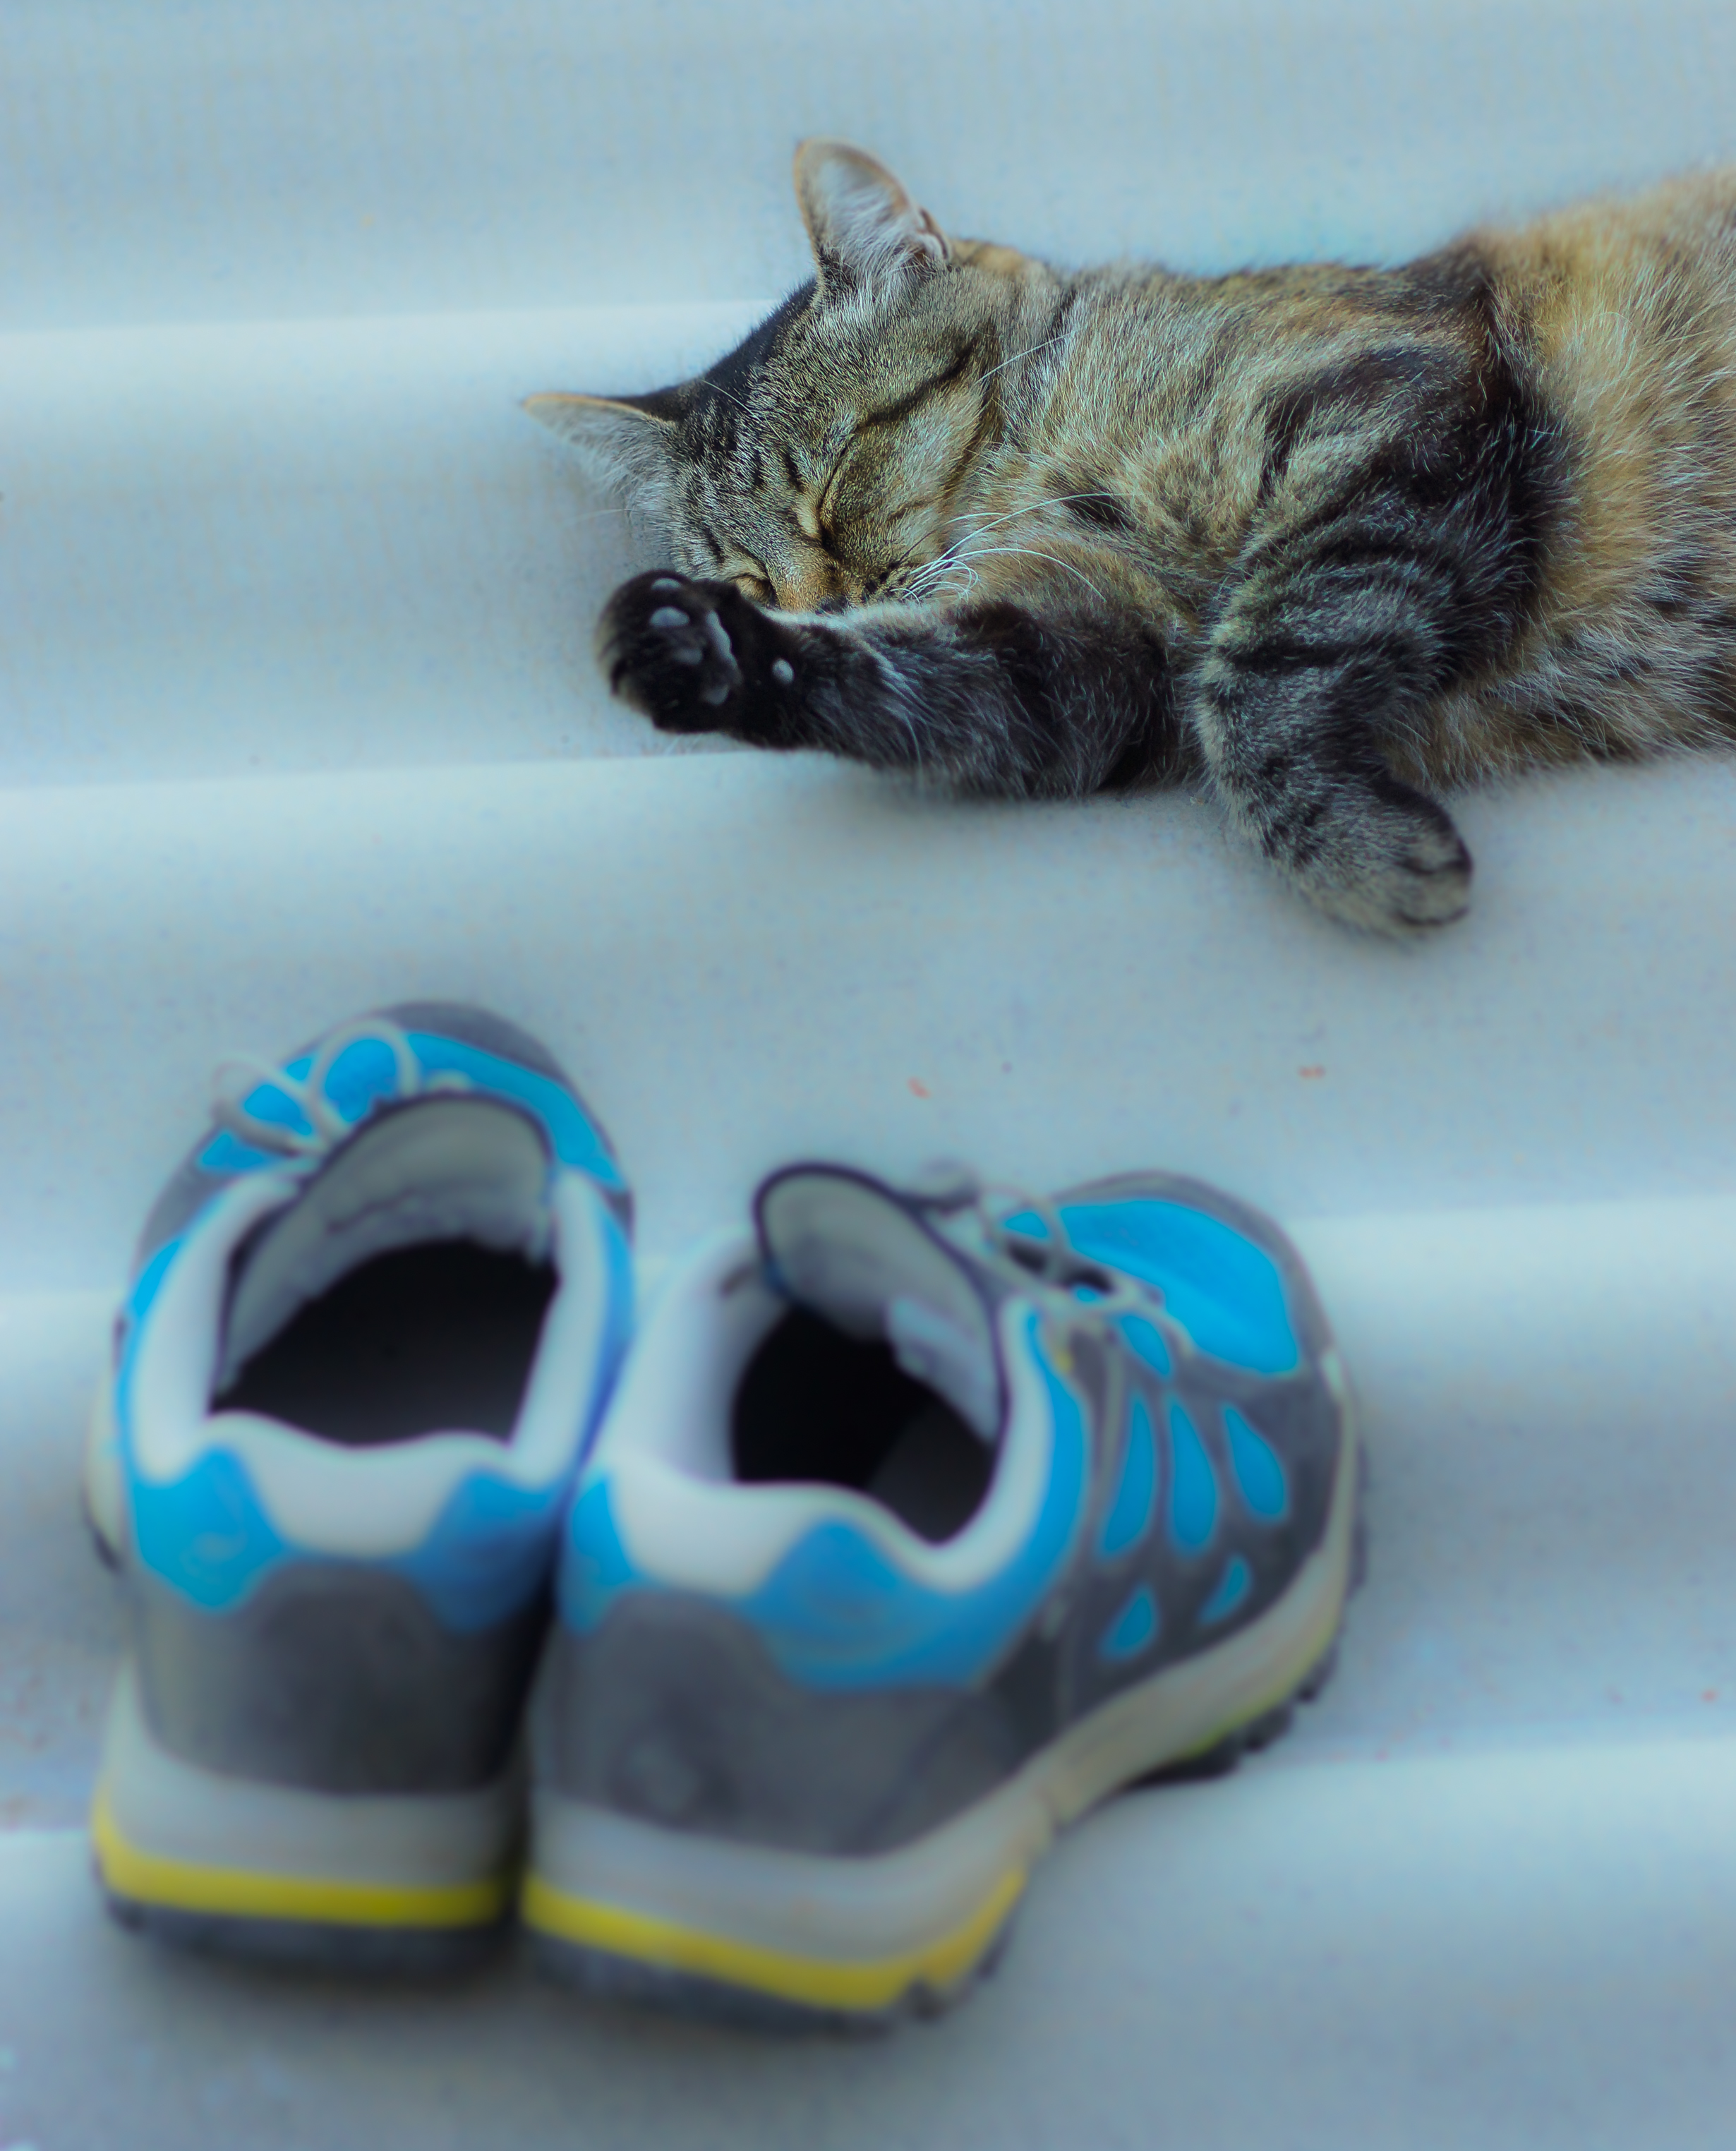
nature, shoe, cat, blue, cats, 100mm, animals, footwear, naturaleza, gatos, a77, ggl1, gaby1, xovesphoto, animales, sonya77, minolta100mm, chunita, small to medium sized cats